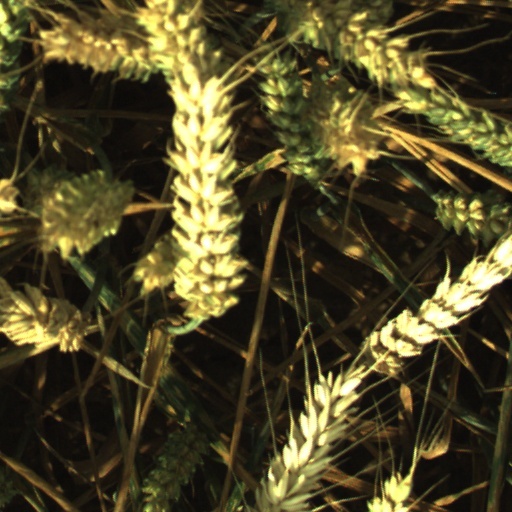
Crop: wheat